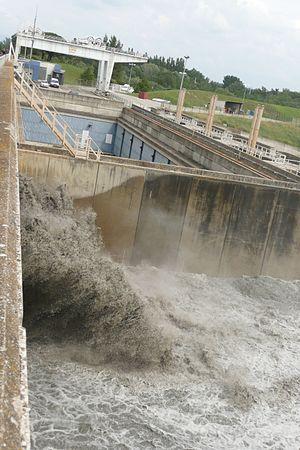
Chute d'eau Compagnie nationale du Rhône, 1973, usine écluse d'Avignon.